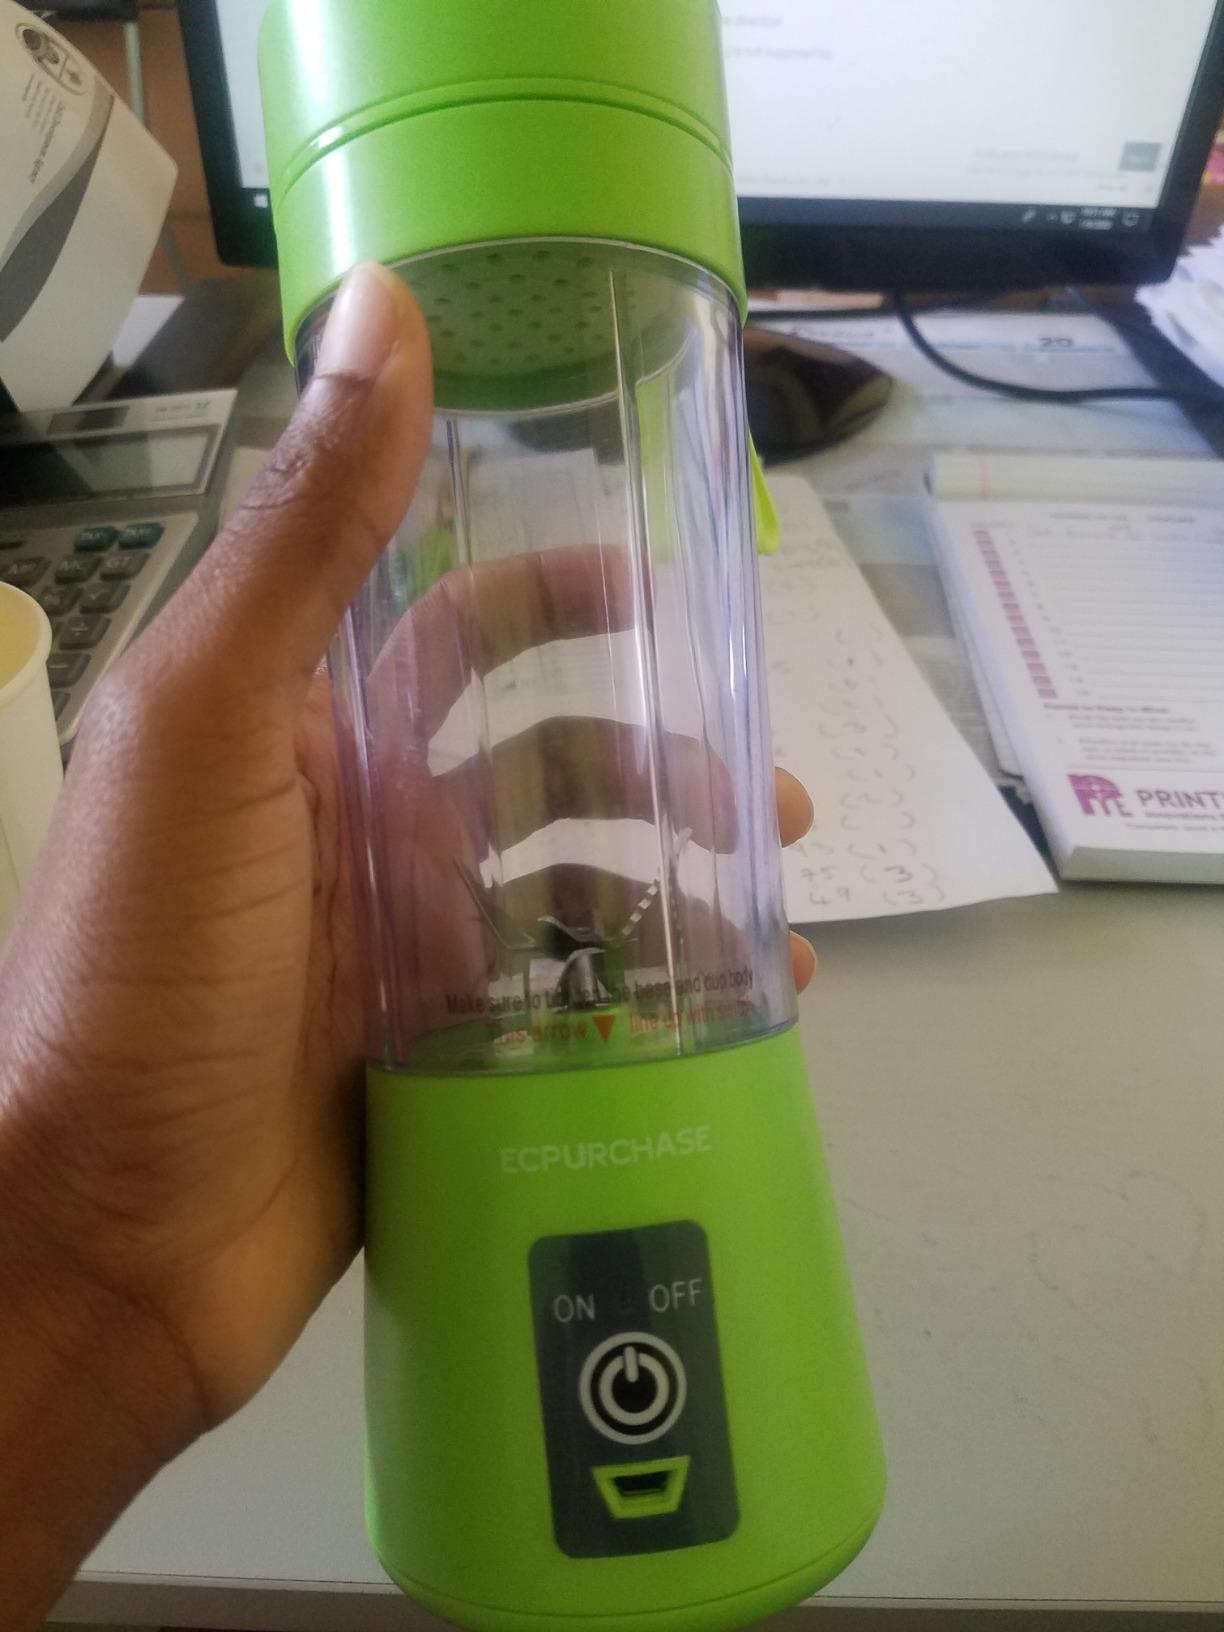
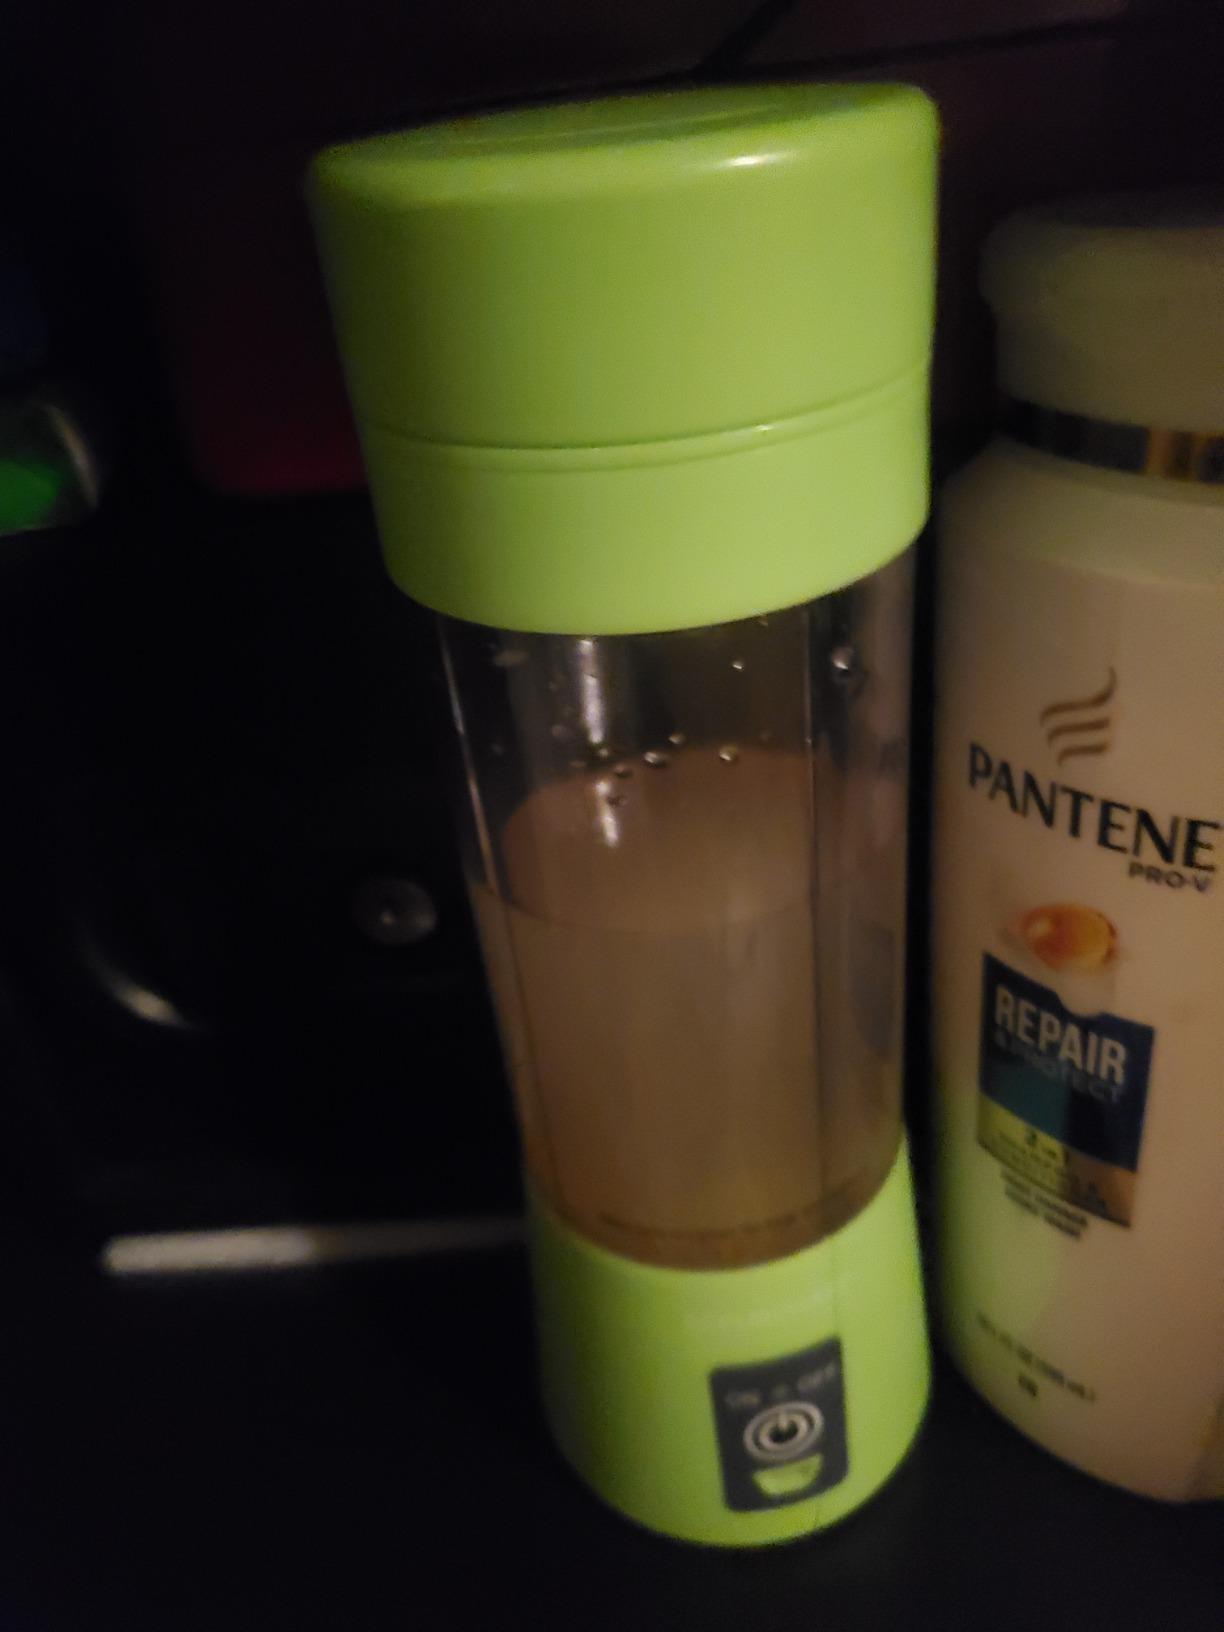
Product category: items_blender
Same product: yes